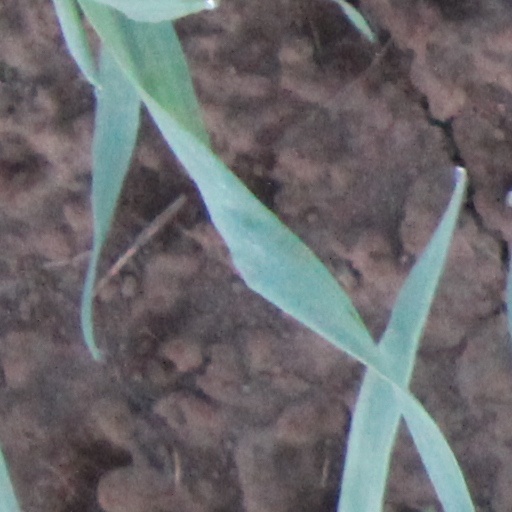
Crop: wheat